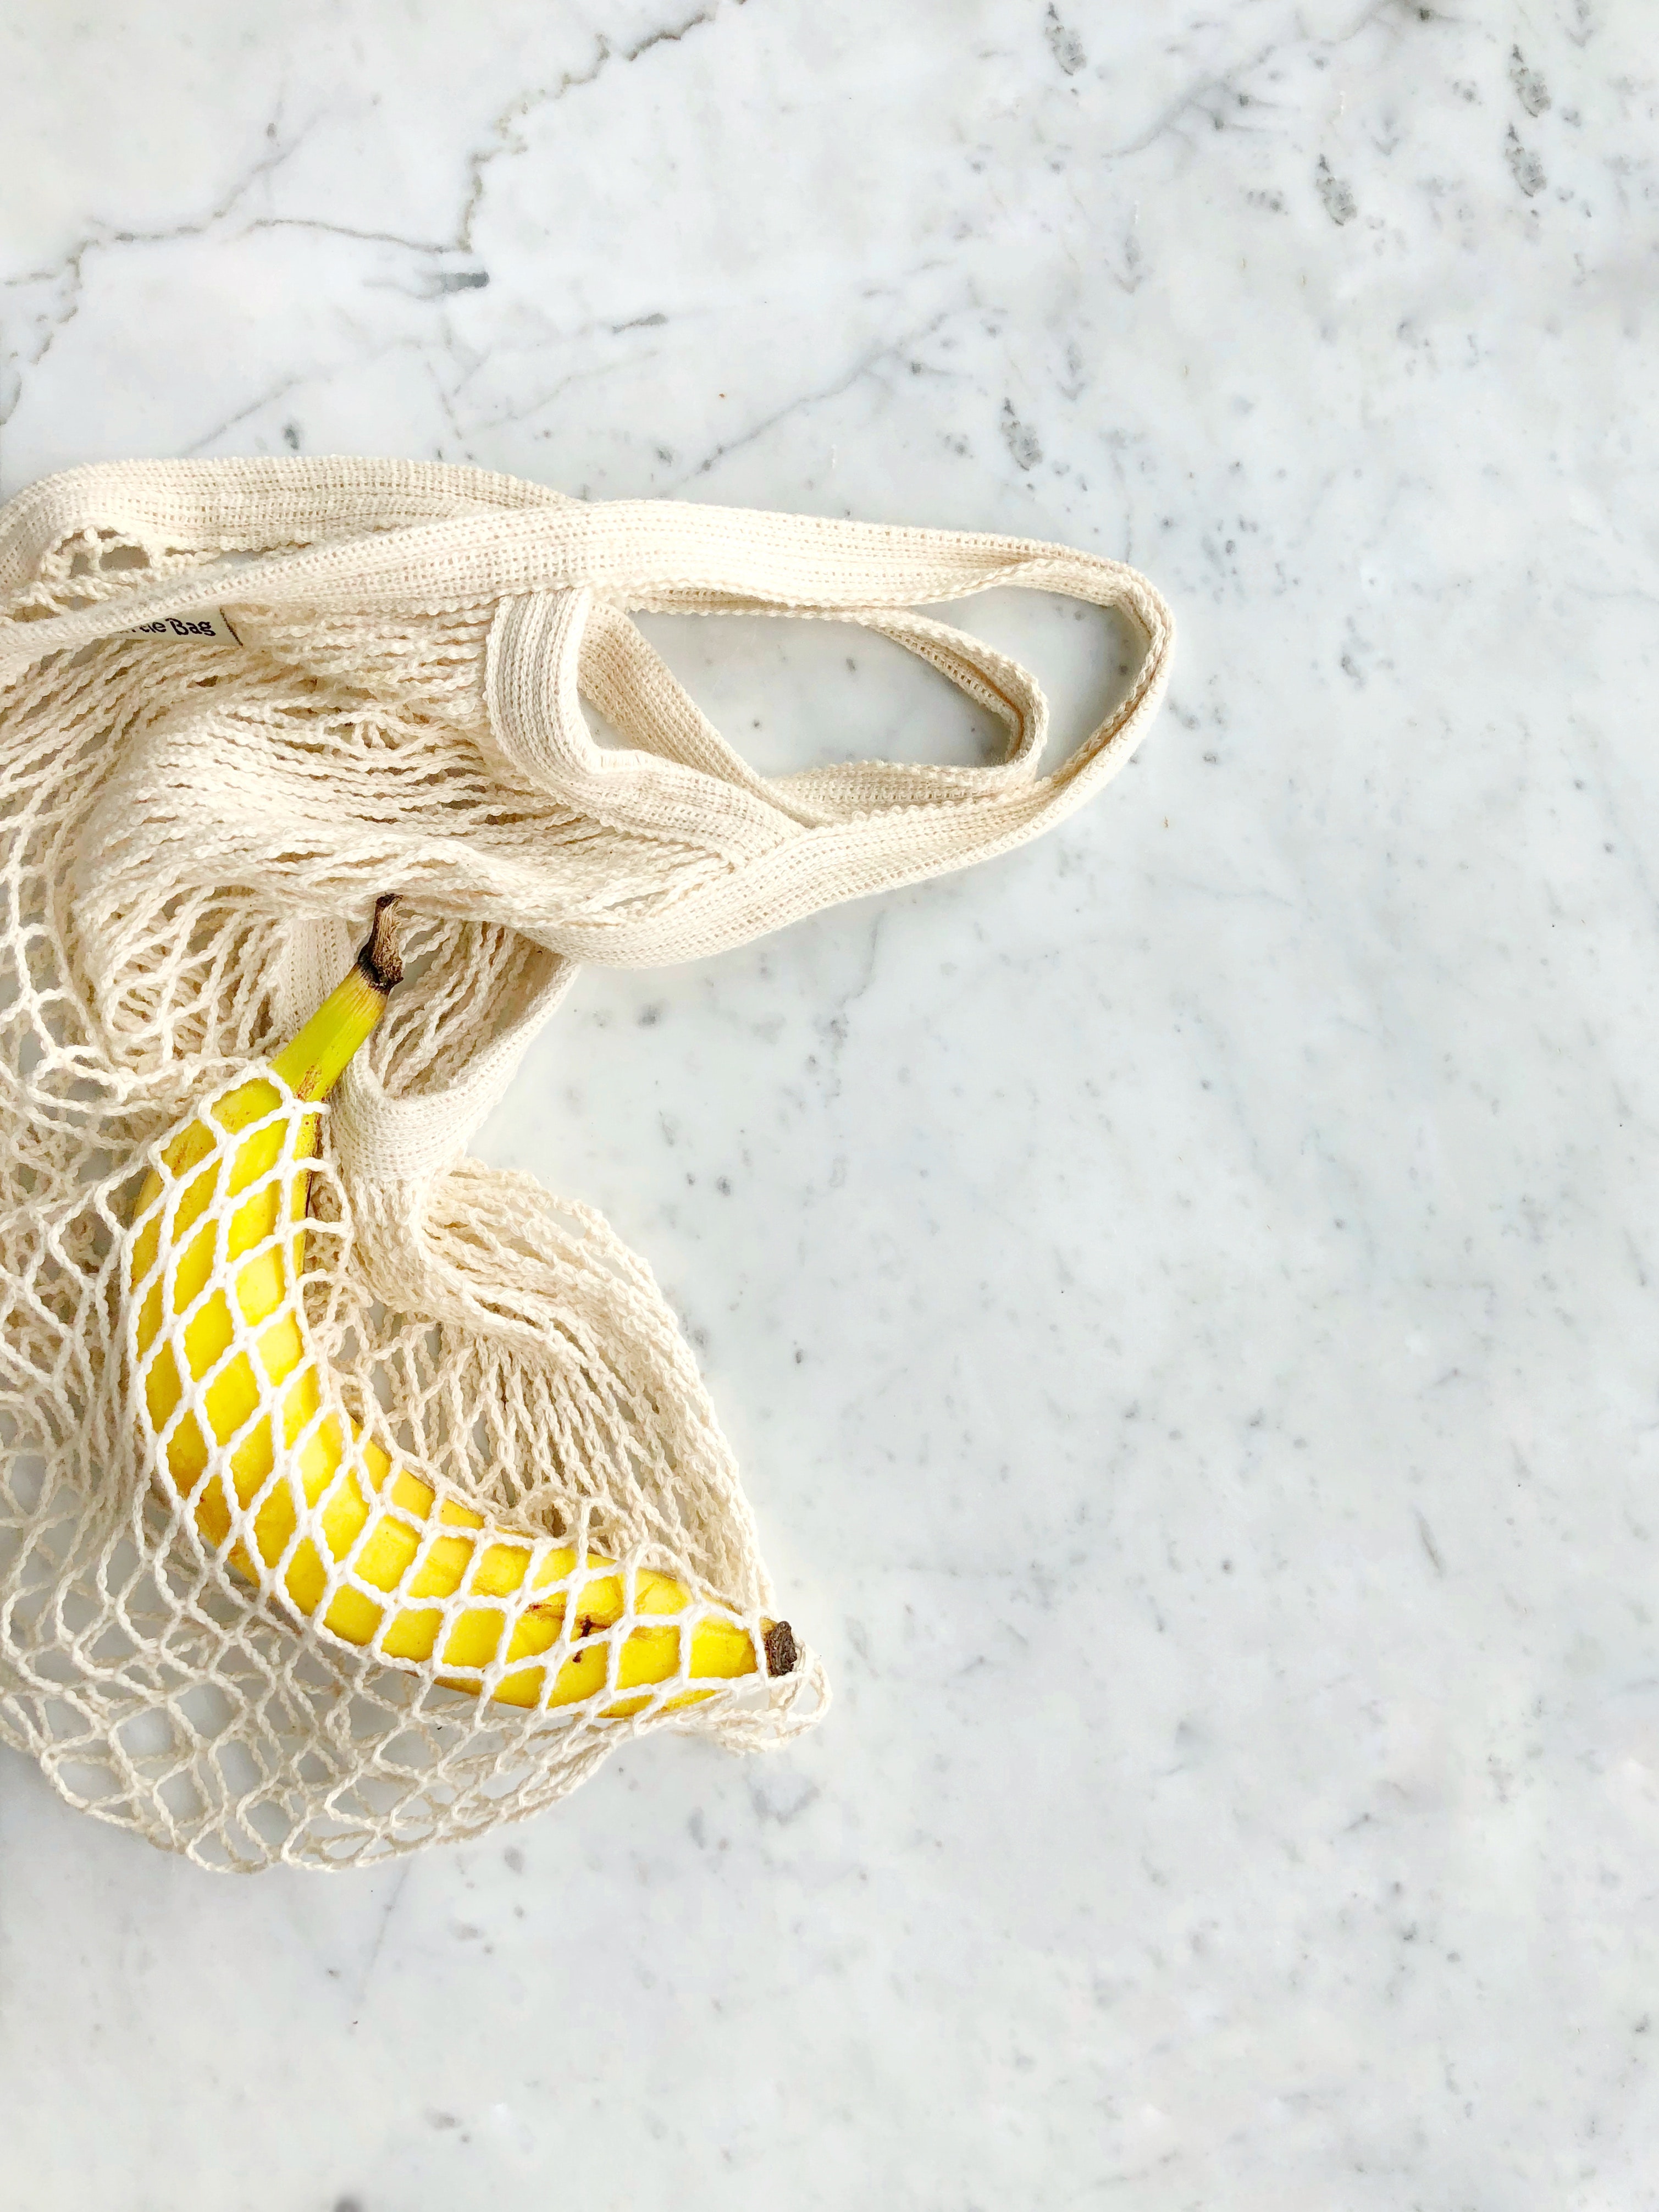
yellow, feather, fashion accessory, illustration